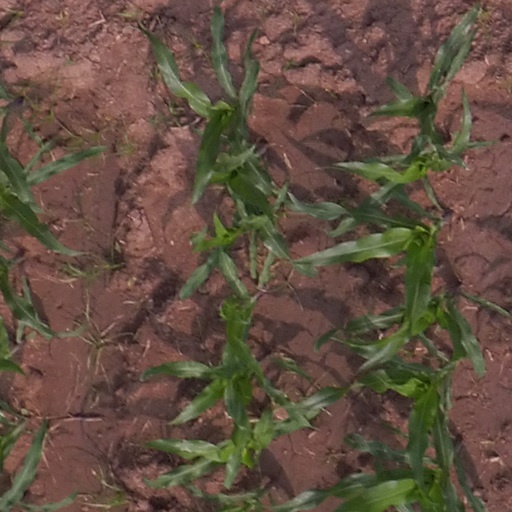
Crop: maize; corn